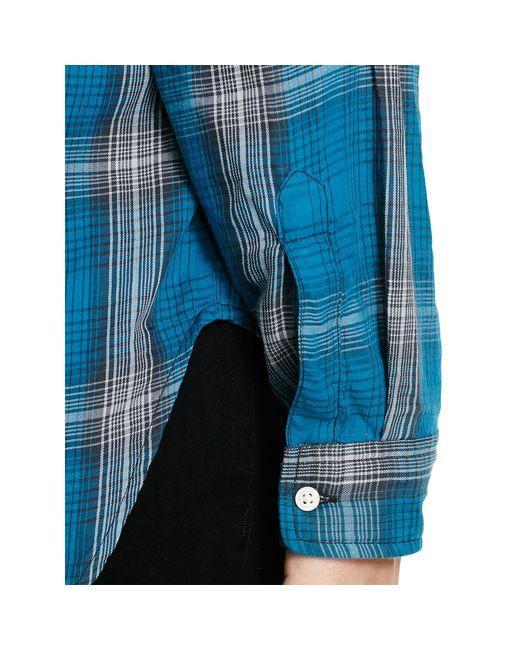
Kariertes Westernhemd für Jungen Langarm blau